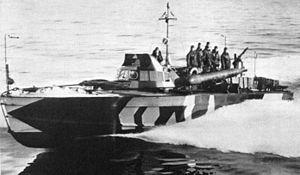
Le MAS, acronyme pour Motoscafo Armato Silurante ou Motoscafo Anti Sommergibile, est un petit torpilleur utilisé comme moyen rapide d'assaut par la Regia Marina pendant la première et la Seconde Guerre mondiale.